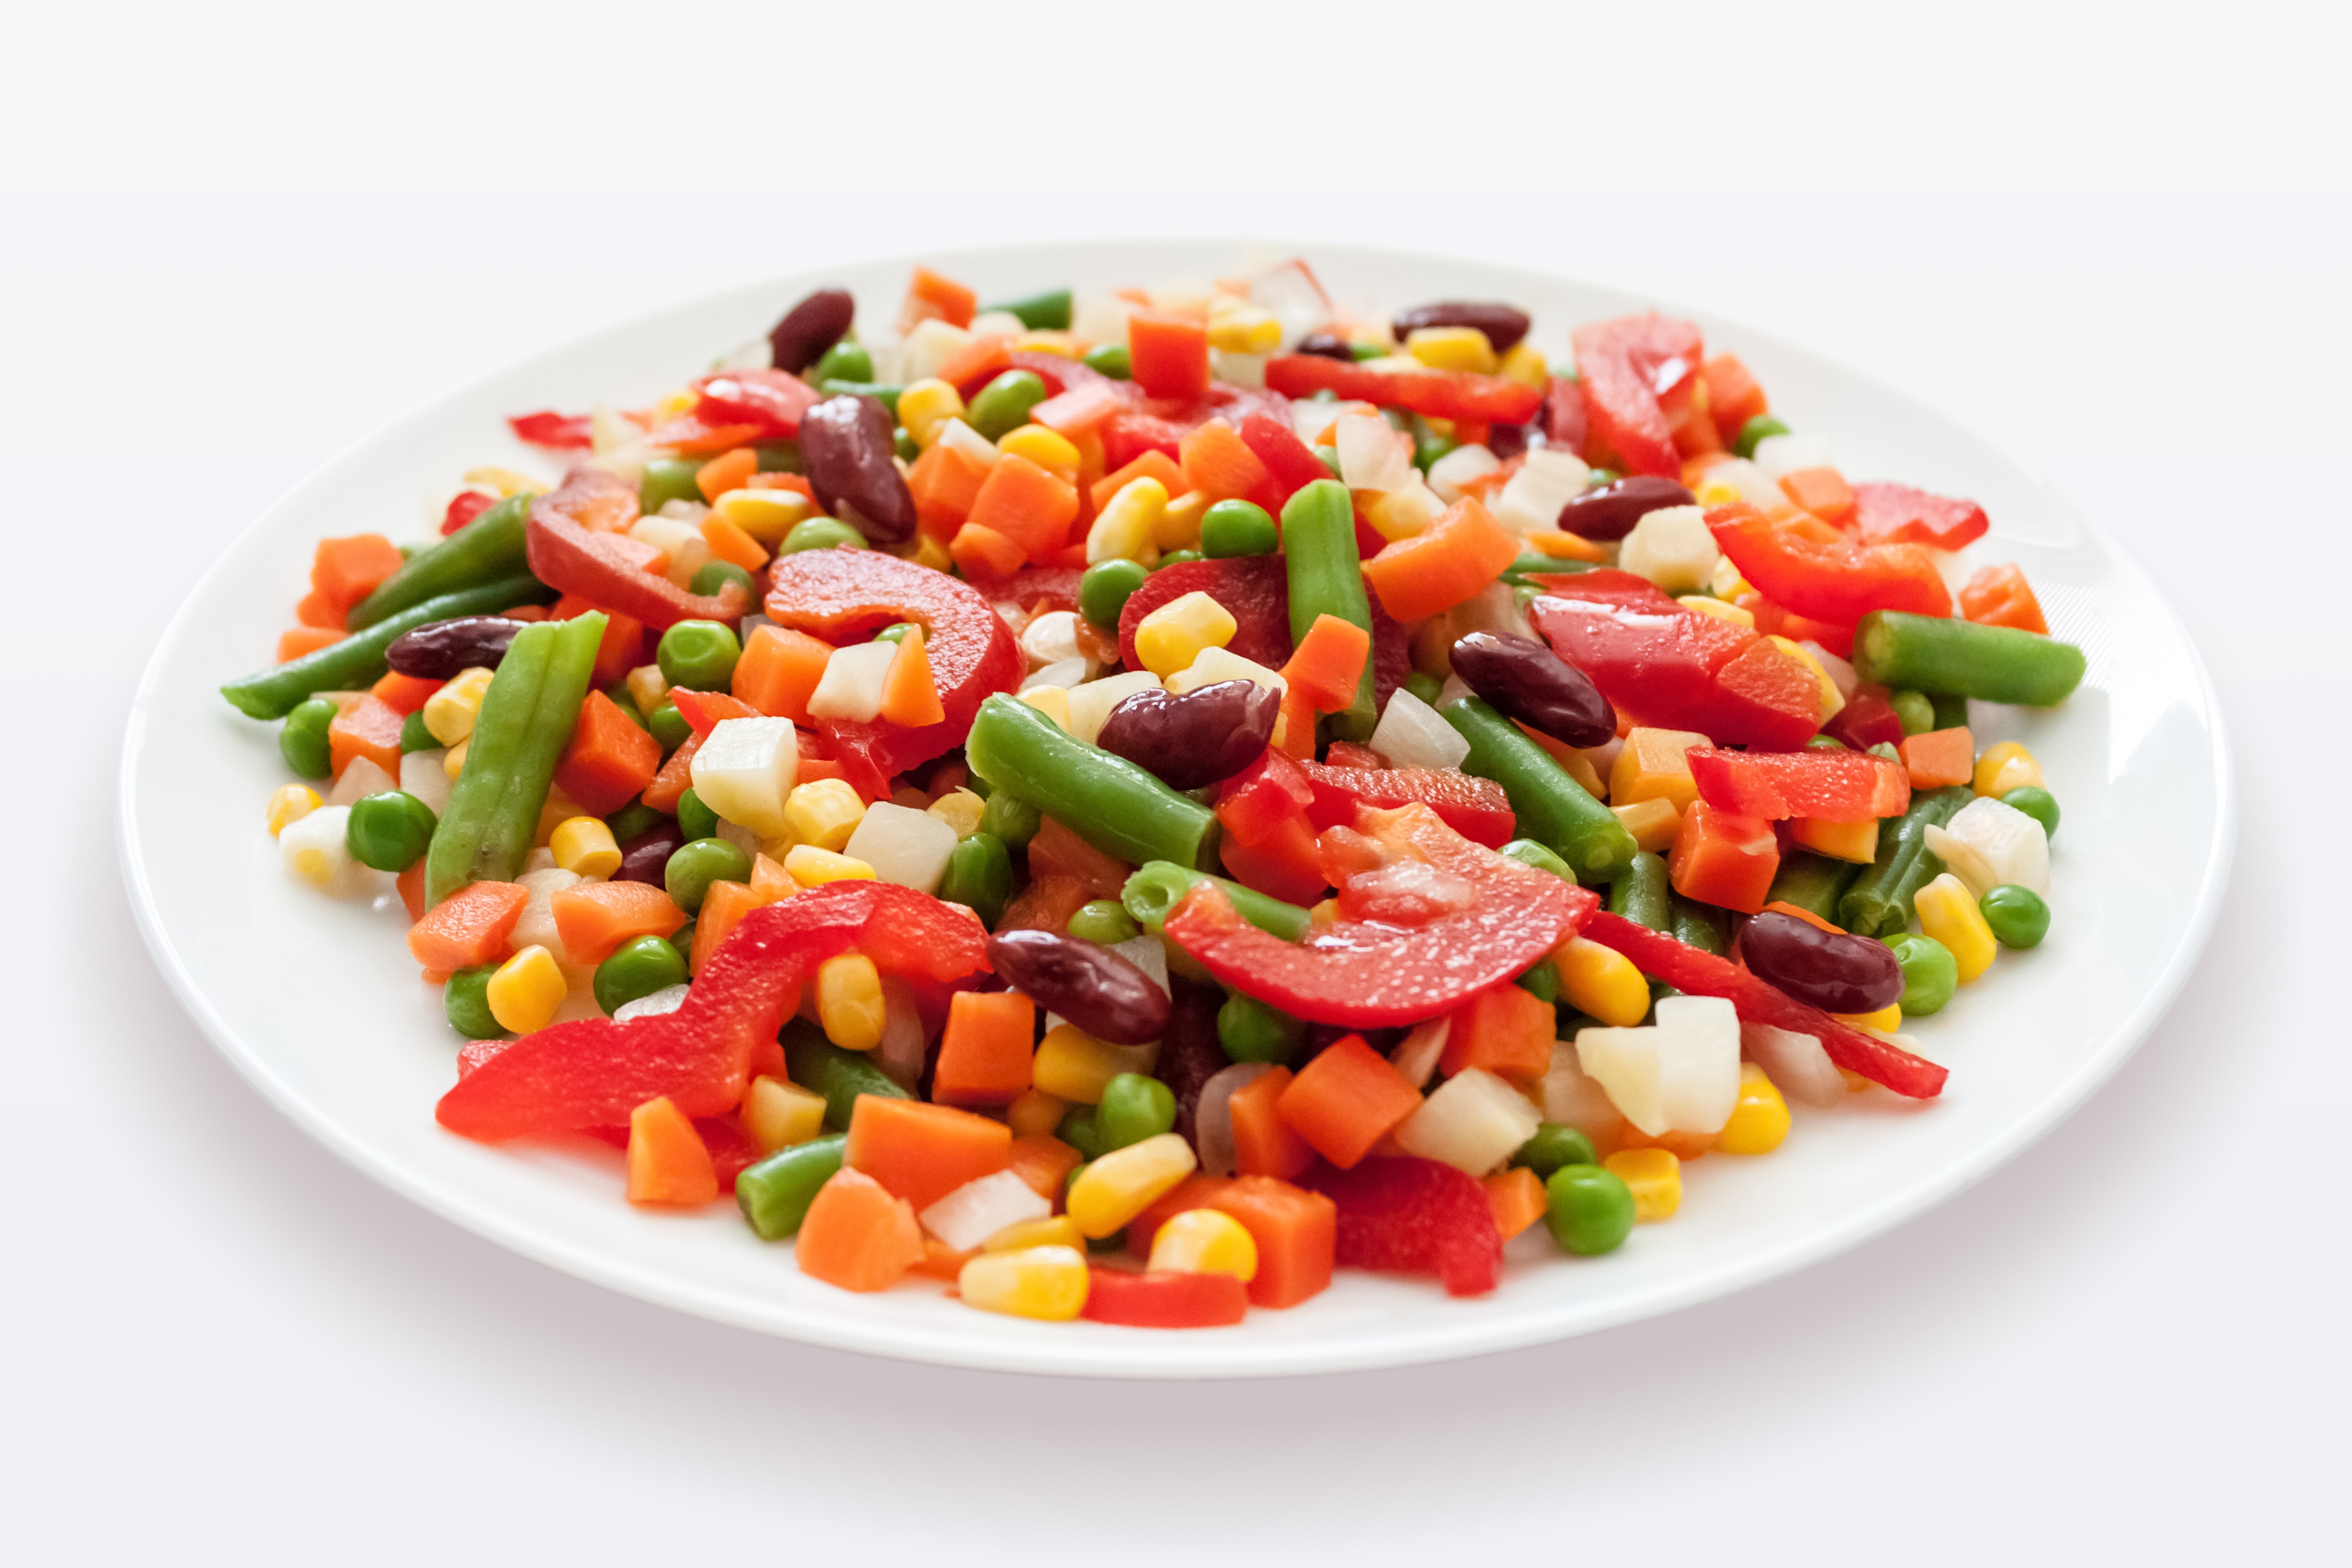
fruit, bean, dish, food, salad, pepper, produce, vegetable, colorful, cuisine, carrot, vegetables, vegetarian, mexican, mixed, flowering plant, mexican mix, land plant